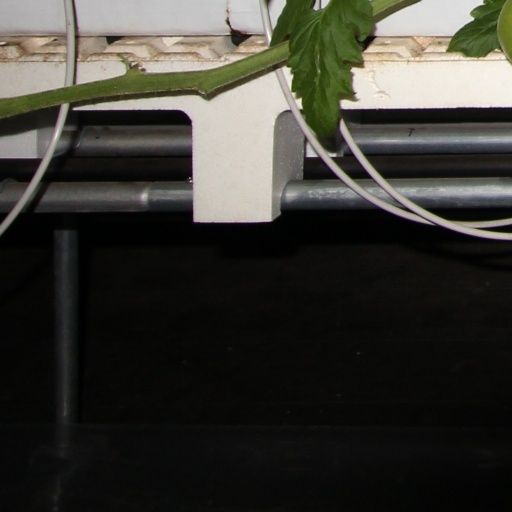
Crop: tomato